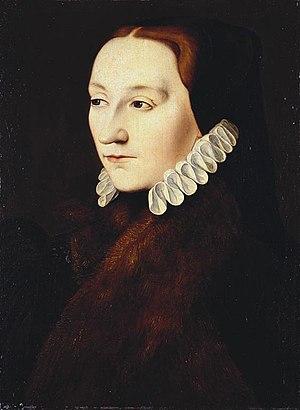
peut-être Lady Frances Brandon, mère de Lady Jeanne Grey
Lady Frances Brandon, fut le second enfant et l’aînée des filles de Charles Brandon, 1ᵉʳ duc de Suffolk, et de Marie d'Angleterre, reine douairière de France. C’était la mère de Lady Jeanne Grey, qui fut brièvement reine d’Angleterre. C'était aussi la sœur ainée de Henry Brandon, 1ᵉʳ comte de Lincoln, et de Lady Éleanor Brandon.
Cet article donne la liste des héritiers successifs du trône d'Angleterre depuis la conquête de Guillaume le Conquérant lors de la crise de succession d'Angleterre en 1066 jusqu'à l'Acte d'Union de 1707. Contrairement à d'autres monarchies, les règles de succession n'ont pas inclus la loi salique, mais les droits des femmes n'ont cependant pas toujours été respectés. Les héritiers mâles ont porté les titres de prince de Galles et de duc de Cornouailles, créés respectivement en 1301 et 1337 sur décision des rois Édouard Iᵉʳ et Édouard III en faveur du premier descendant mâle du monarque, qui sont aujourd'hui portés par les héritiers du trône britannique.